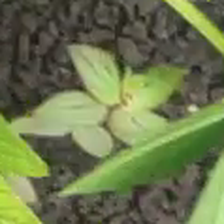
Weed species: Choti_dudhi_(Euphorbia_hirta)